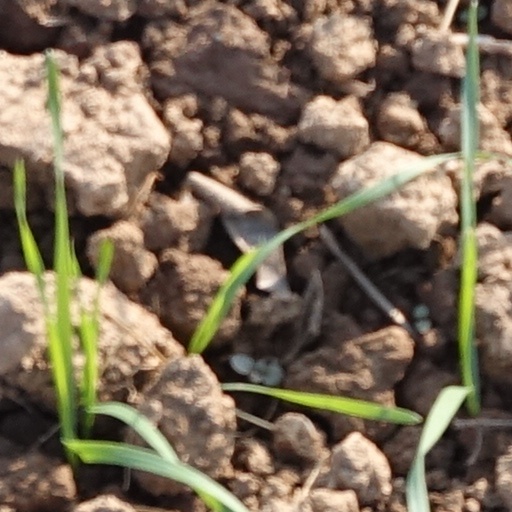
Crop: wheat